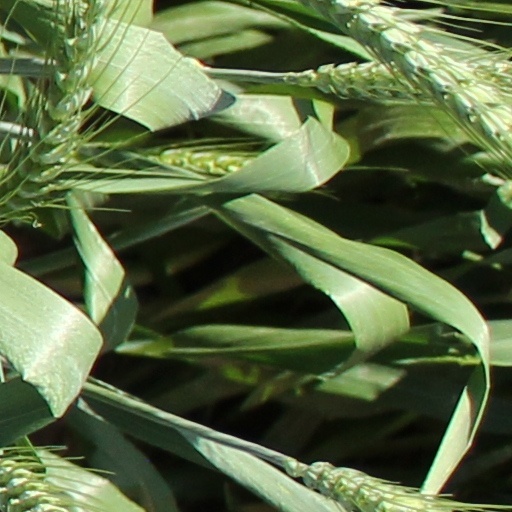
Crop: wheat